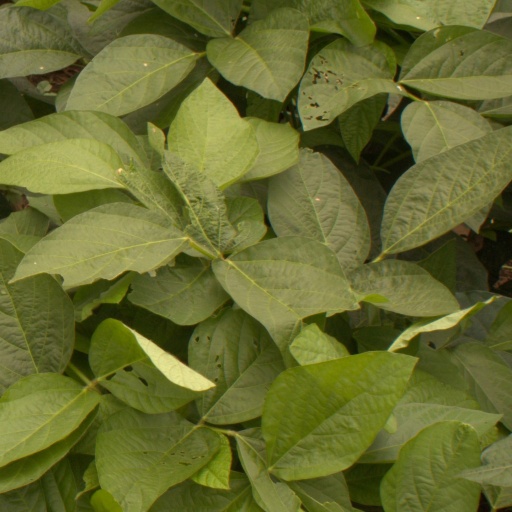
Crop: soybean